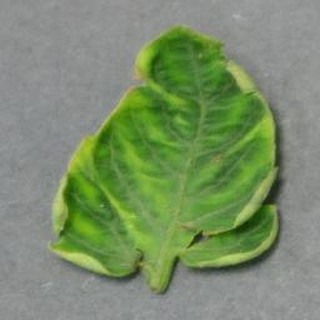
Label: tomato_yellow_leaf_curl_virus